Elliott Dexter

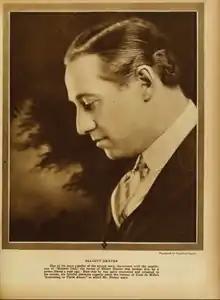
Dexter in 1920

Dexter was born in Galveston, Texas. He married silent film actress Marie Doro in 1915, but the union was brief, and the couple soon divorced without having children. He later married socialite Nina C. Untermyer in 1922. Dexter died in Amityville, New York, aged 71.